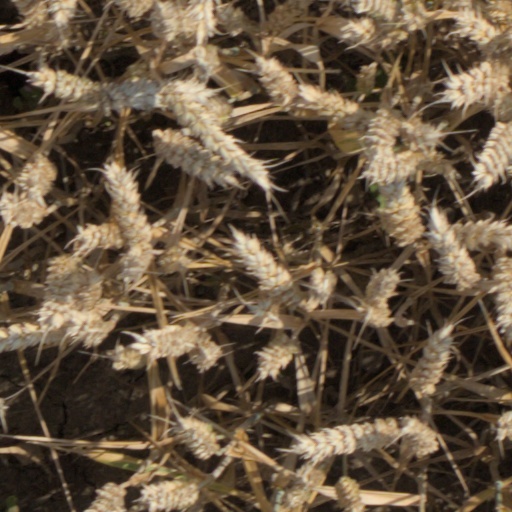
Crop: wheat